Cornel Durău

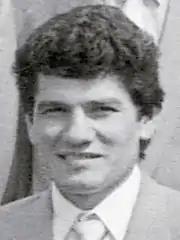

Cornel Durău (born 30 January 1957) is a retired Romanian handball player. Between 1976 and 1990 he played 200 games for the national team and scored 435 goals. He competed at the 1980 and 1984 Olympics and a three world championships, and won three bronze medals. At the club level he played for Dinamo Bucharest, Hidrotehnica Constanța and CB Torrevieja before finishing his career in Germany.